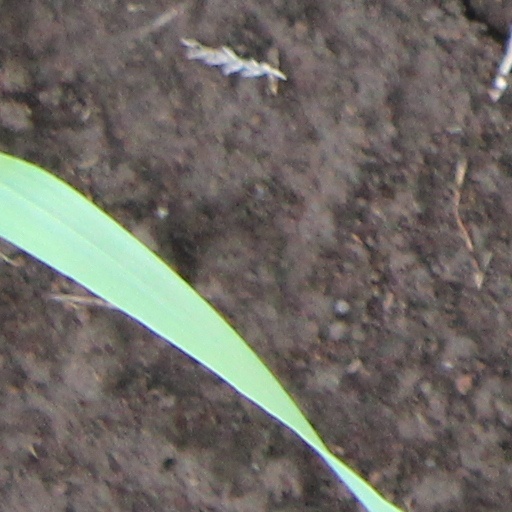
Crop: wheat